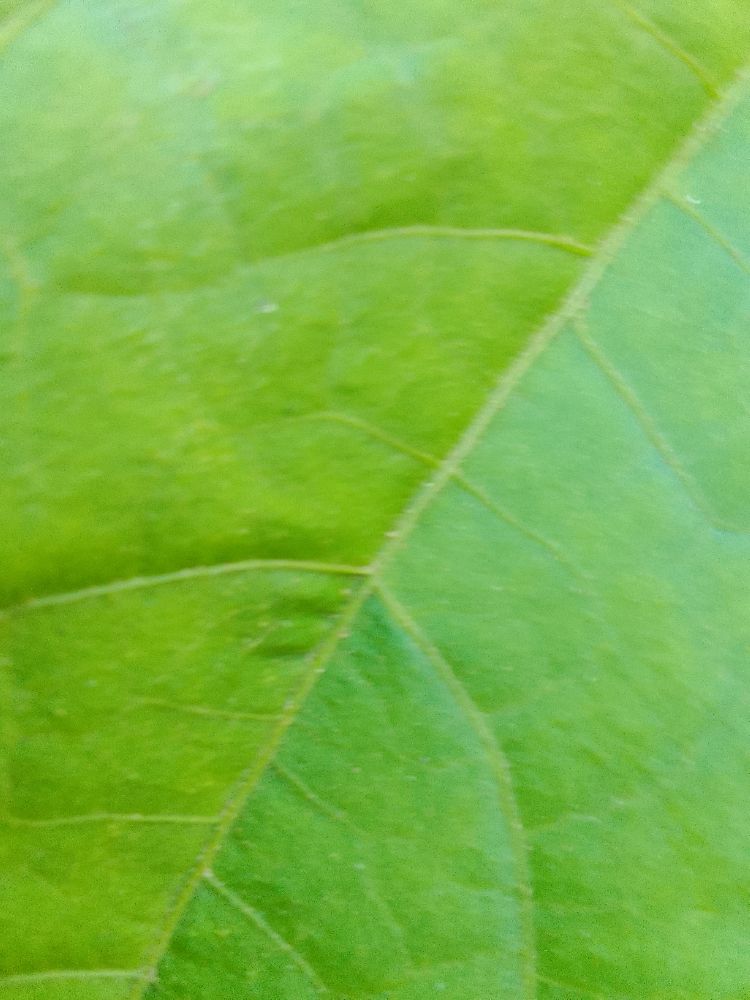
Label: healthy